Robin Sylvester

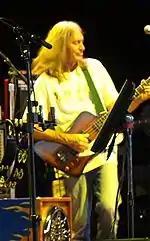

Robin Sylvester (1950 – 29 October 2022) was an English musician who was best known as a member of the American band RatDog. Although primarily a bass player, he played several instruments, including the guitar and keyboards, and did extensive arranging.